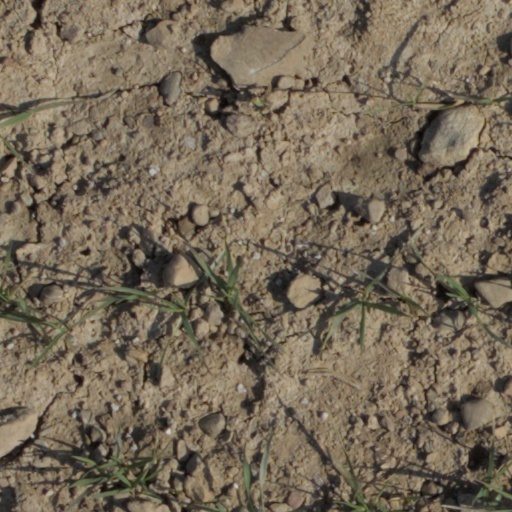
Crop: wheat